History of rail transport in Australia

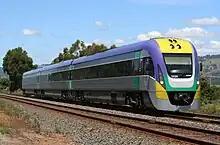
A V/Line VLocity train, part of the Regional Fast Rail project

The Main North line was built in sections over several years. The Sydney to Newcastle section was connected with the conclusion of the final two stages, Mullet Creek to Gosford (opened 16 January 1888) and Hawkesbury to Mullet Creek (opened 1 May 1889), of the Homebush to Waratah line, these final two stages required the construction of the Woy Woy Tunnel and the original Hawkesbury River Railway Bridge. The Newcastle to Wallangarra section was constructed between 1857 and 1888 with a break-of-gauge required at the New South Wales and Queensland border. The North Coast line, constructed between 1905 and 1932 with the completion of the Grafton Bridge, brought about the closure of the northern end of the Main North line at the Maitland junction due to its shorter distance.